Guy Stéphan

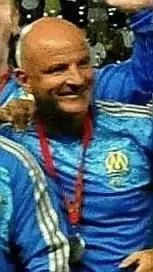
Stéphan in 2011

Guy Stéphan (born 17 October 1956) is a French professional football manager who works as assistant coach of the France national team.